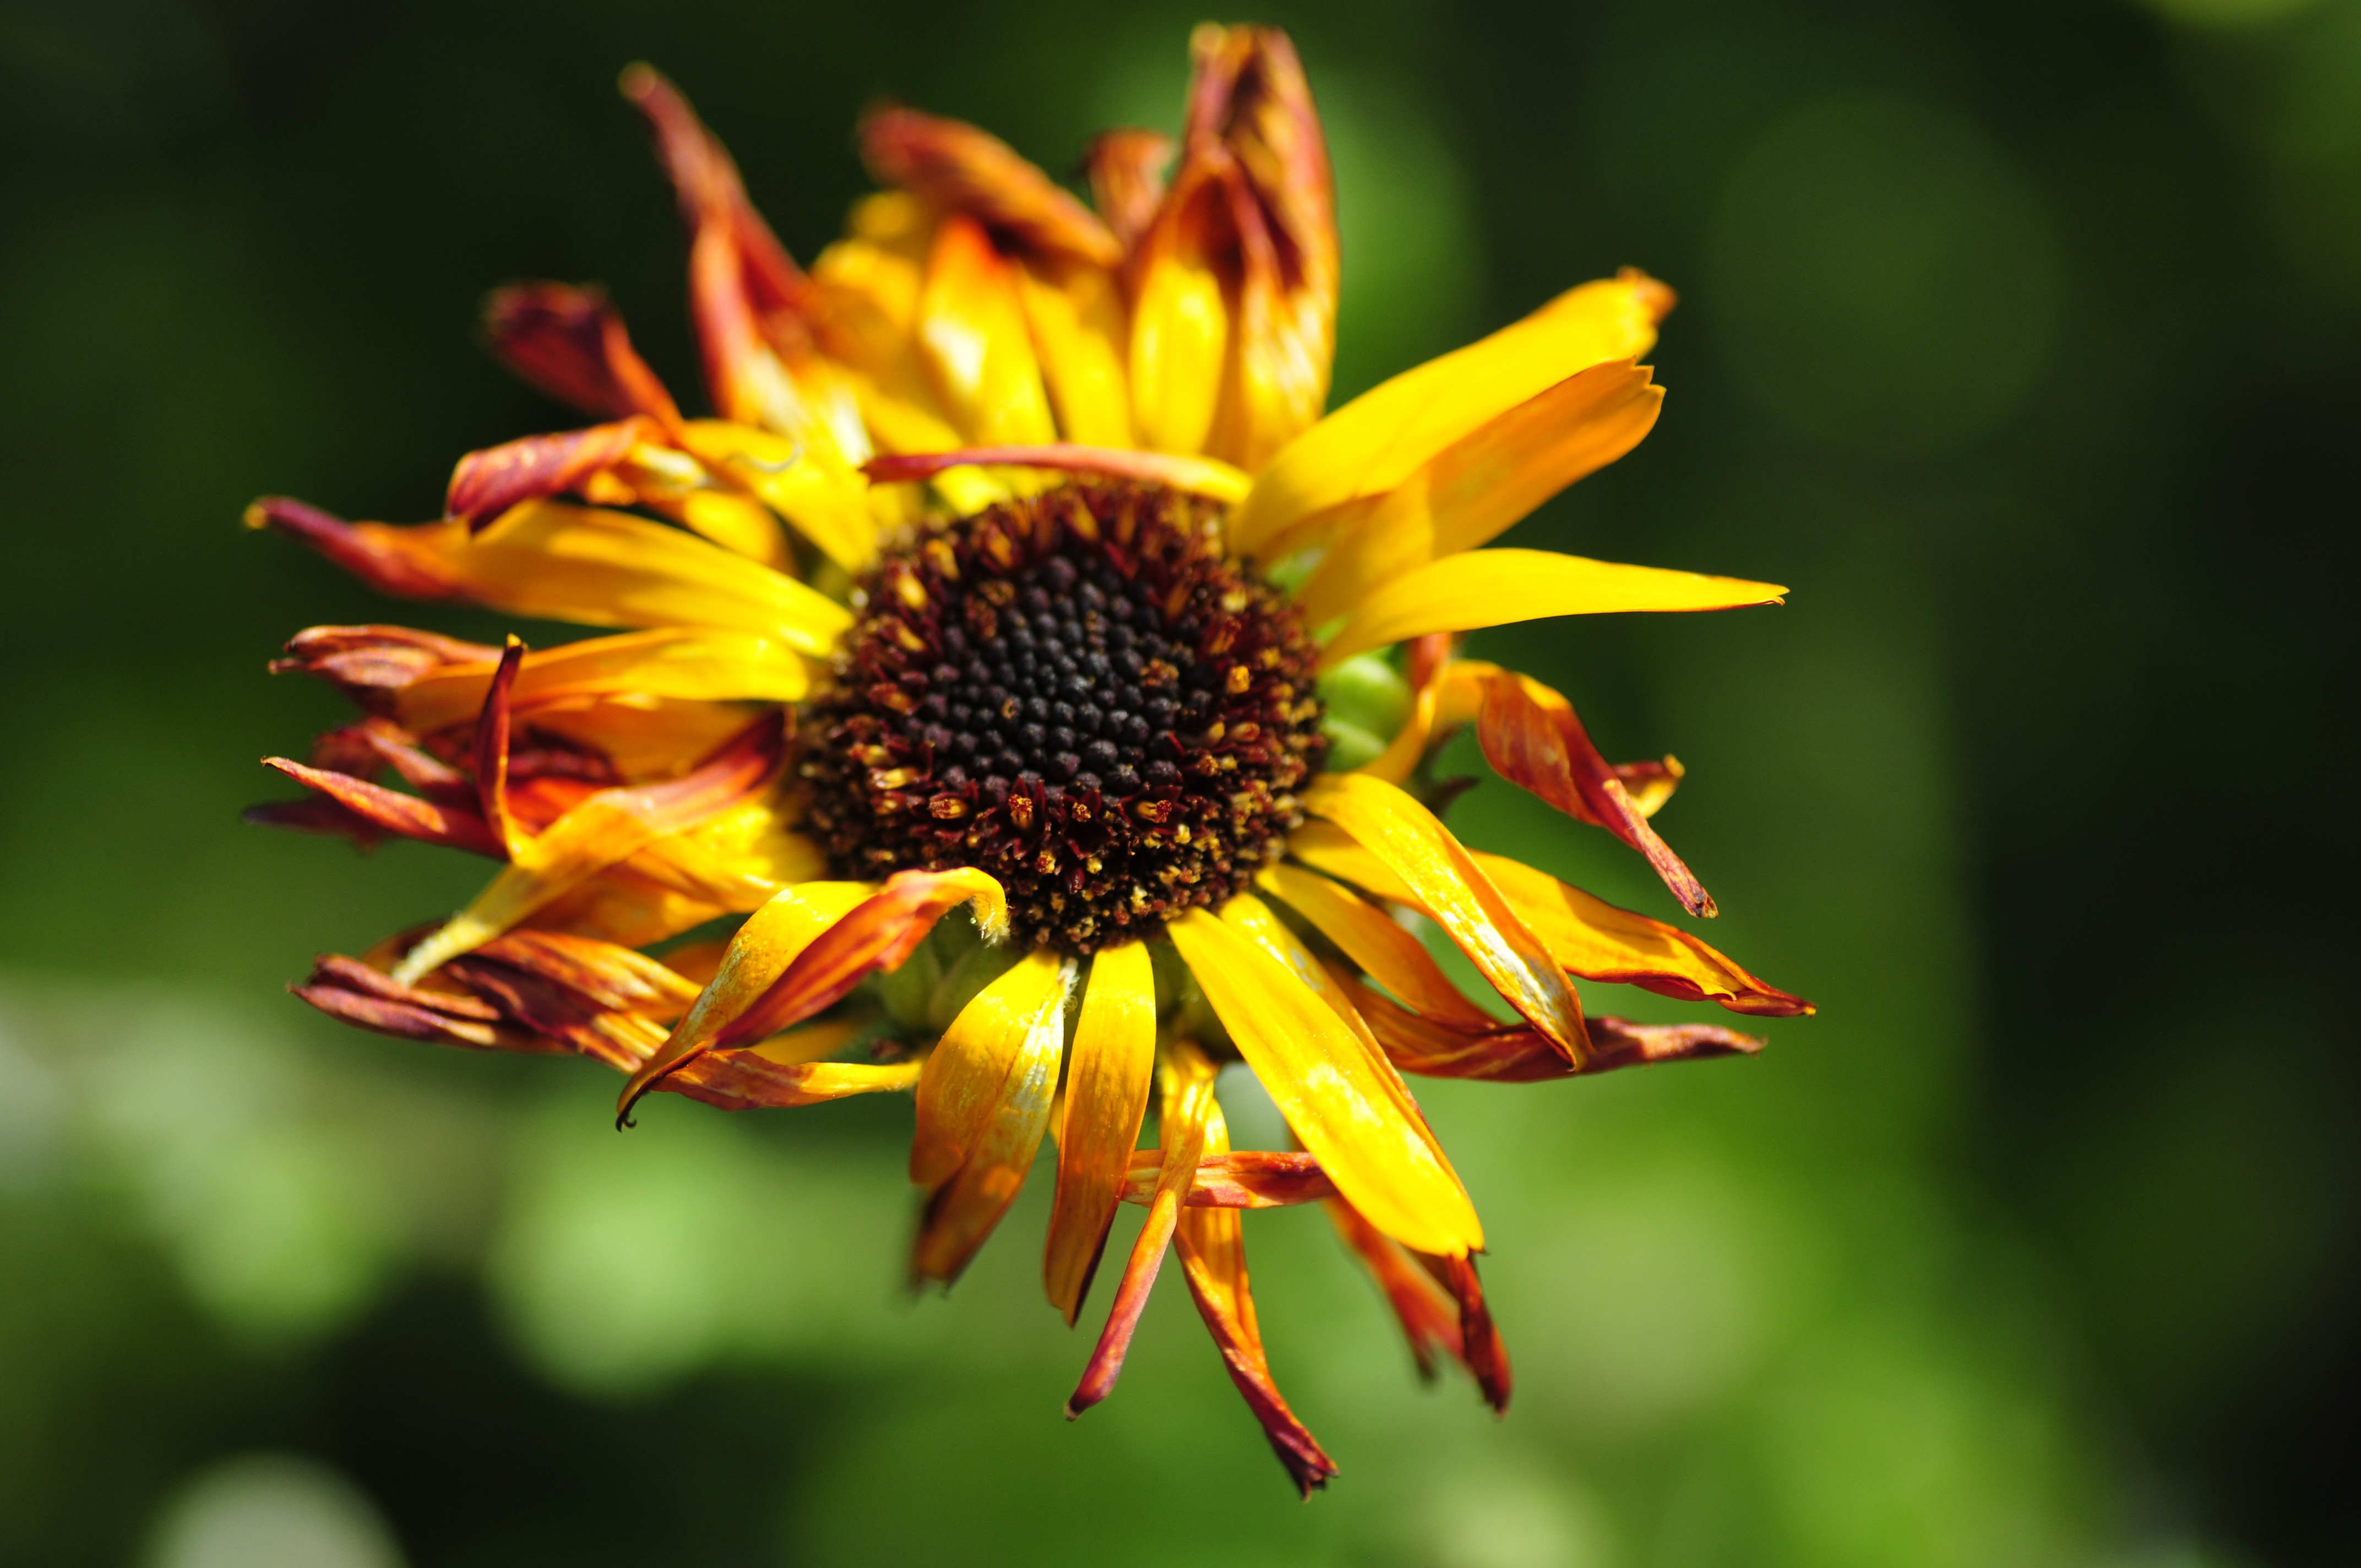
nature, blossom, plant, photography, flower, petal, bloom, summer, green, macro, autumn, botany, yellow, flora, wildflower, close up, nectar, macro photography, flowering plant, daisy family, land plant